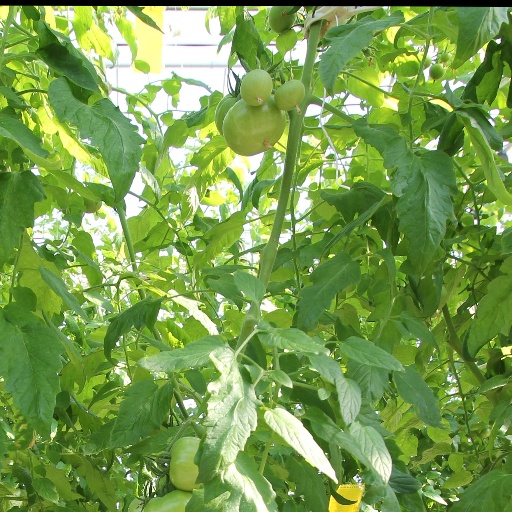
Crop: tomato